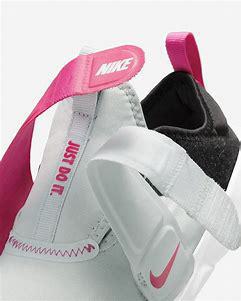
Brand: Nike
Model: Flex Advance